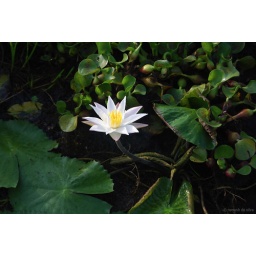
flower in lake